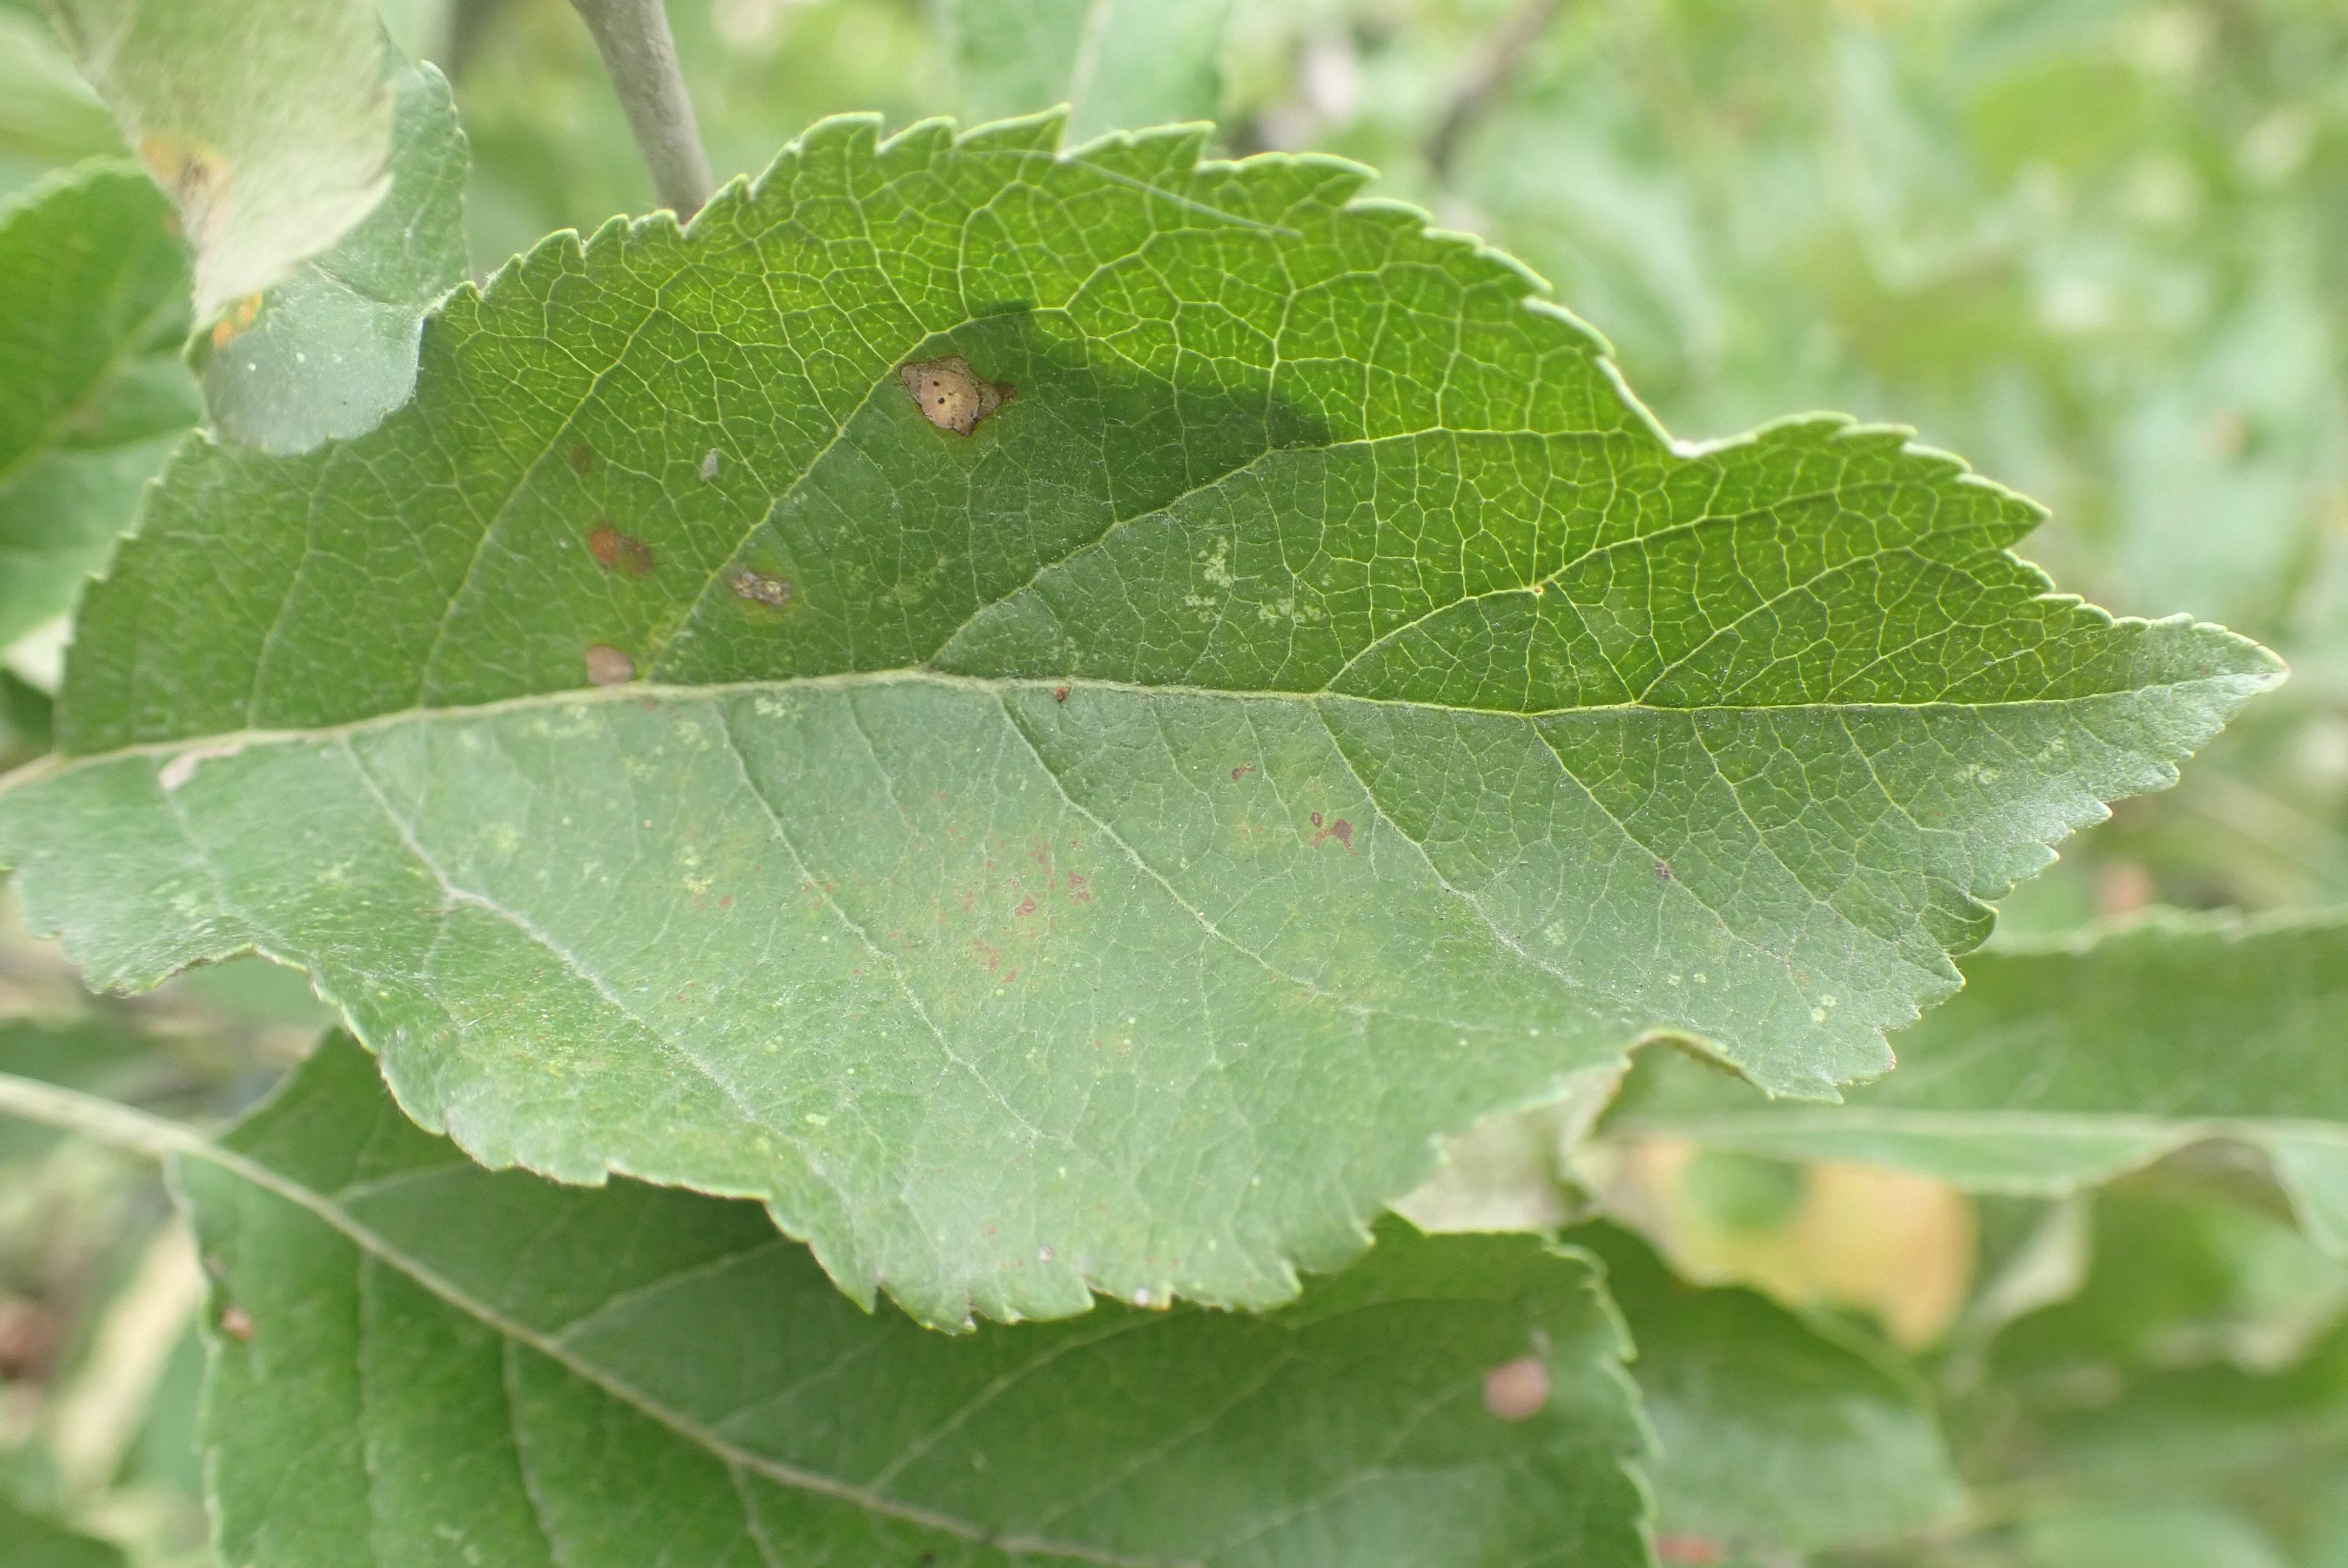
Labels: complex